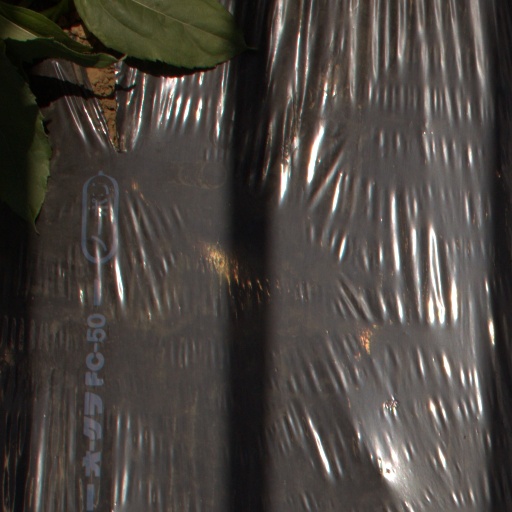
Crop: Jerusalem artichoke